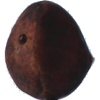
Label: chestnut